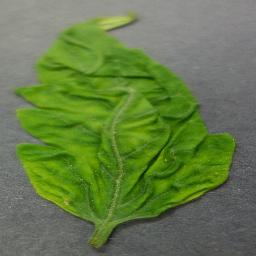
Label: Tomato___Tomato_Yellow_Leaf_Curl_Virus